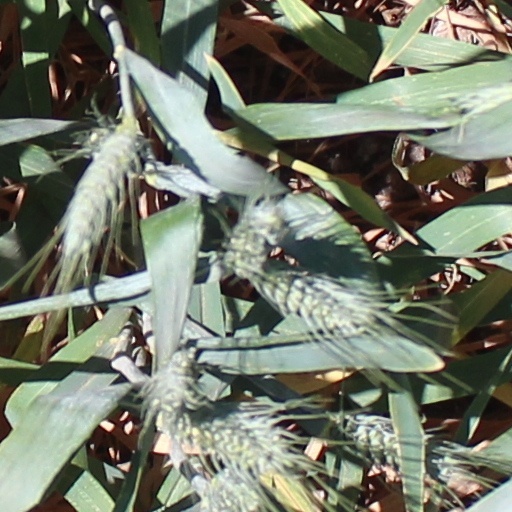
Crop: wheat